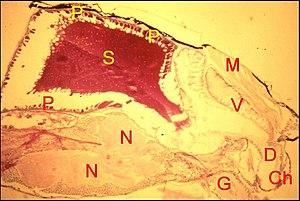
Scytodes thoracica, glande venimeuse à deux parties
Scytodes thoracica est une espèce d'araignées aranéomorphes de la famille des Scytodidae.